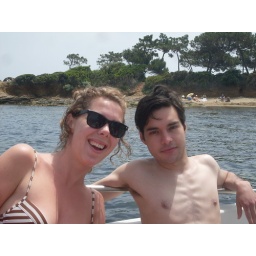
Me and my homestay sister (Clemence) on a boat near a beach near St. Tropez.